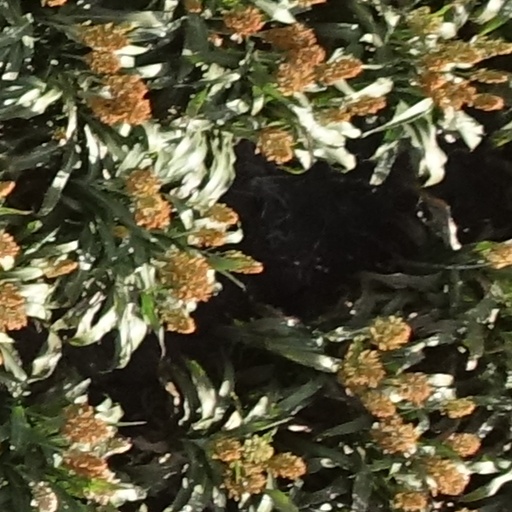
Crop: sorghum